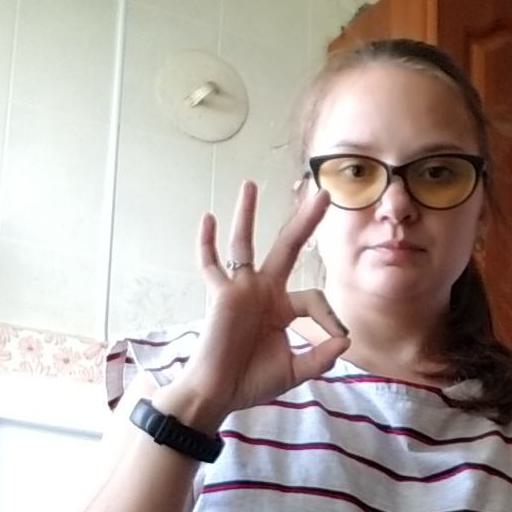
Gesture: ok